Second French intervention in Mexico

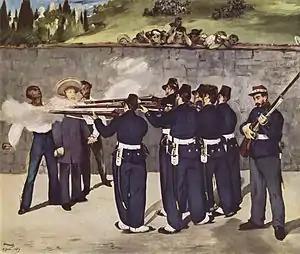
"The Execution of Emperor Maximilian", Édouard Manet 1868. Gen. Tomás Mejía, left; Maximilian, center; Gen. Miguel Miramón, right. It is one of five versions of his renderings of the event.

On 13 October, Colonel Ramón Méndez defeated and captured Generals Arteaga and Salazar Ruiz at Amatlán, the latter commander in chief of the Republican army of the Center, both of whom were executed